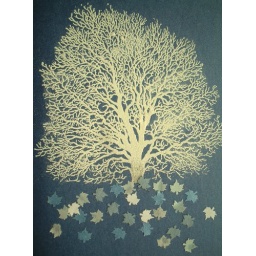
Winter tree in cream and blue